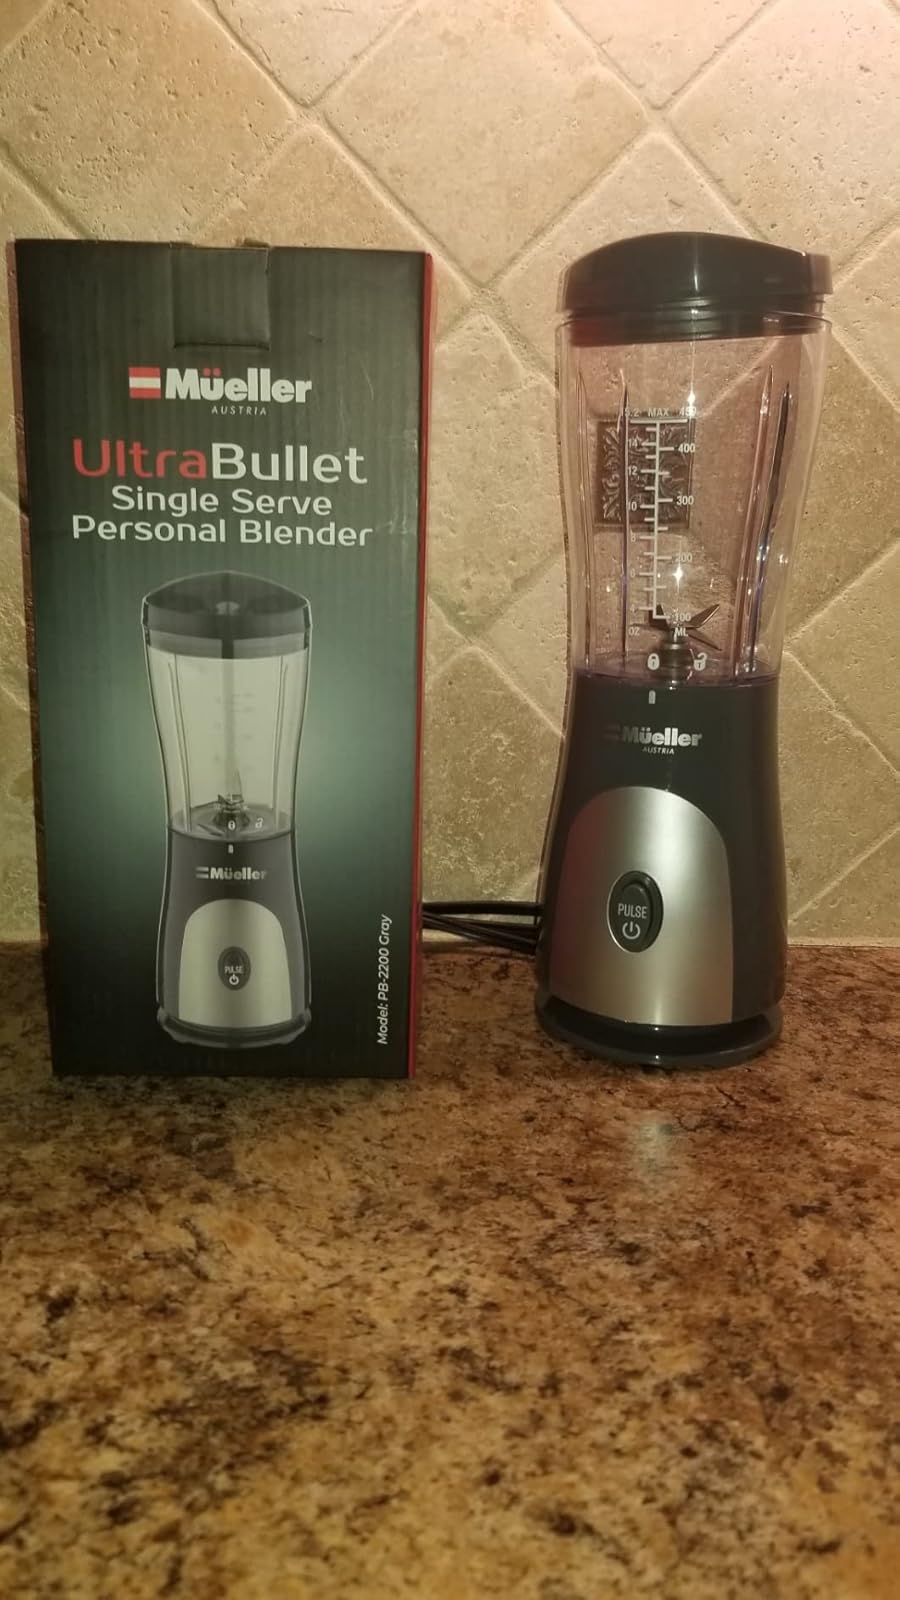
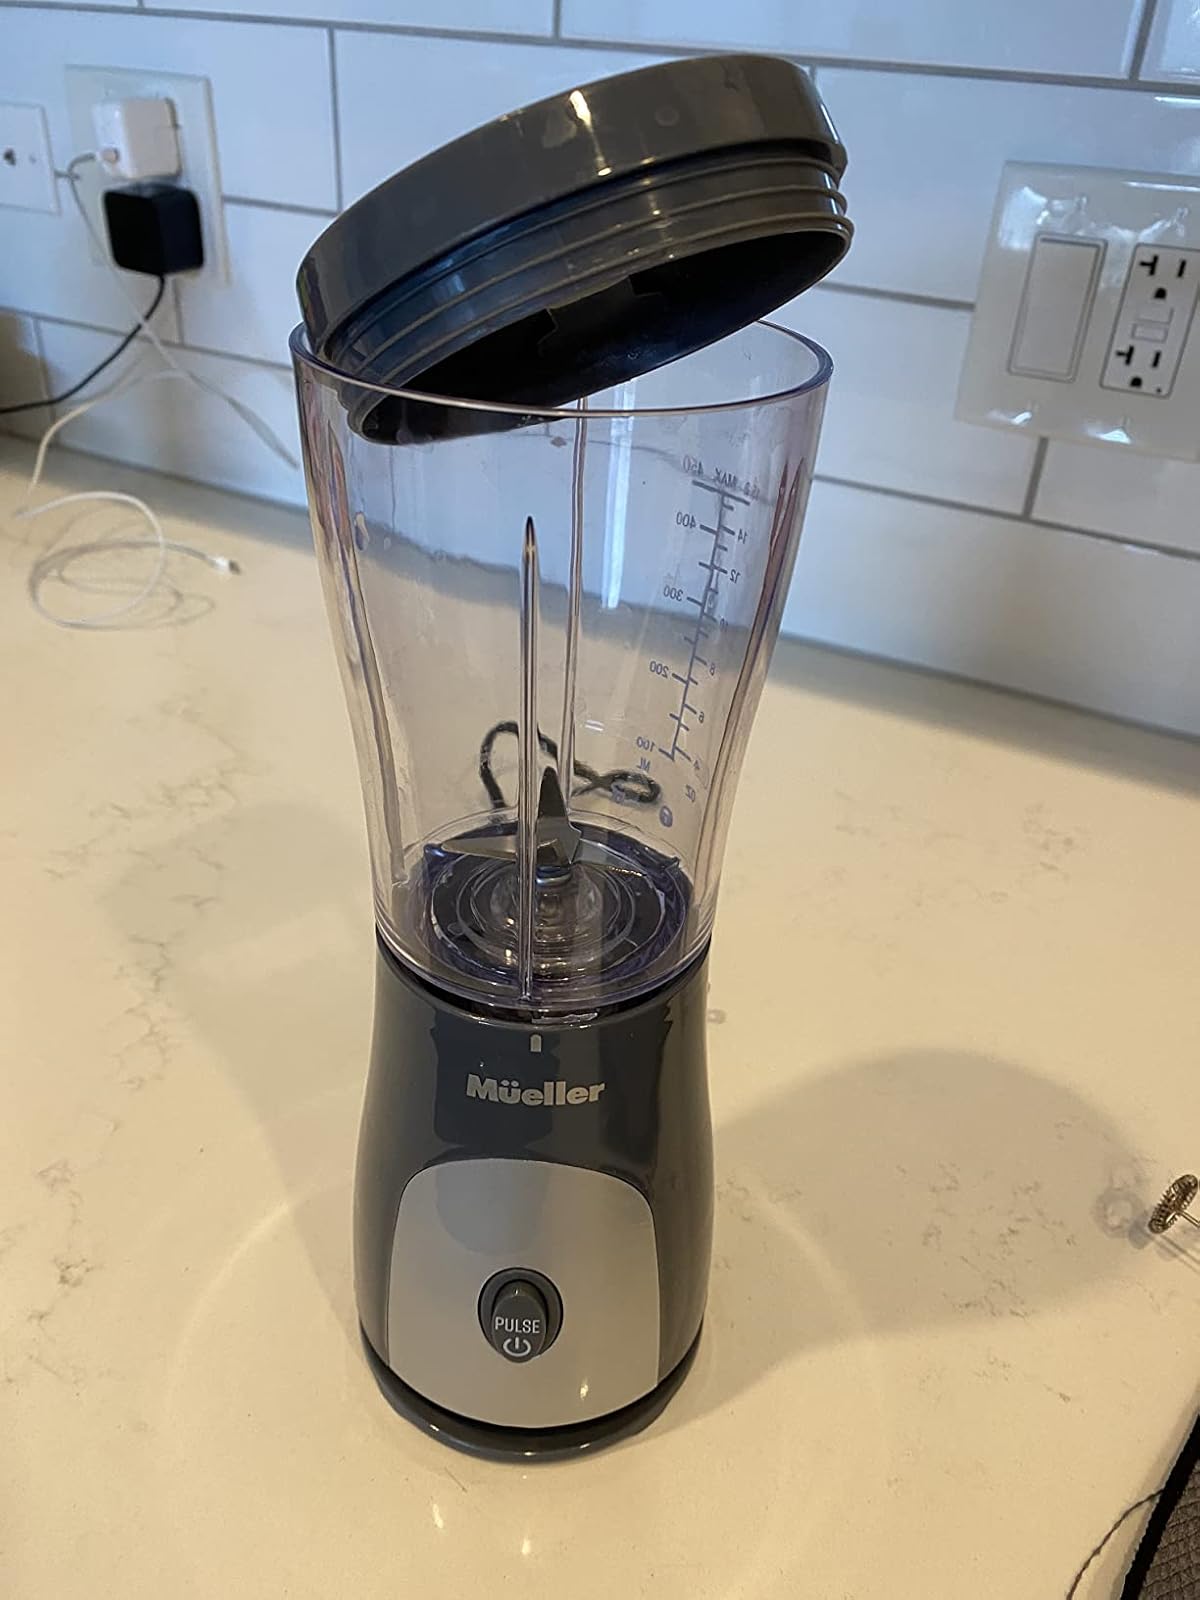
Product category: items_blender
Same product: yes